Southern Ocean

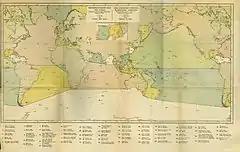
1928 delineation

"Southern Ocean" is an obsolete name for the Pacific Ocean or South Pacific, coined by the Spanish explorer Vasco Núñez de Balboa, the first European to discover the Pacific, who approached it from the north in Panama. The "South Seas" is a less archaic synonym. A 1745 British Act of Parliament established a prize for discovering a Northwest Passage to "the Western and Southern Ocean of "America"".